Deerfield Beach, Florida

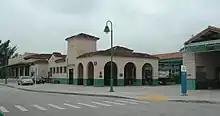
Deerfield Beach Station, opened in 1926, currently serves Amtrak and Tri-Rail.

Deerfield Beach is a part of the Miami-Fort Lauderdale-Hollywood media market, which is the twelfth largest radio market and the seventeenth largest television market in the United States. Its primary daily newspapers are the "South Florida Sun-Sentinel" and "The Miami Herald", and their Spanish-language counterparts "El Sentinel" and "El Nuevo Herald". Local Deerfield-based media includes "The Observer", a local weekly newspaper, and the "Deerfield Times", published by Sun-Sentinel.